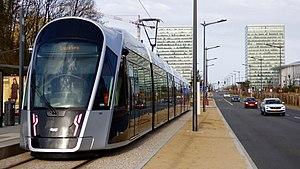
Luxembourg, communément appelée Luxembourg-Ville ou simplement d’Stad, est la capitale du Grand-Duché de Luxembourg ainsi que la plus grande ville du pays avec un peu plus de 119 000 habitants.